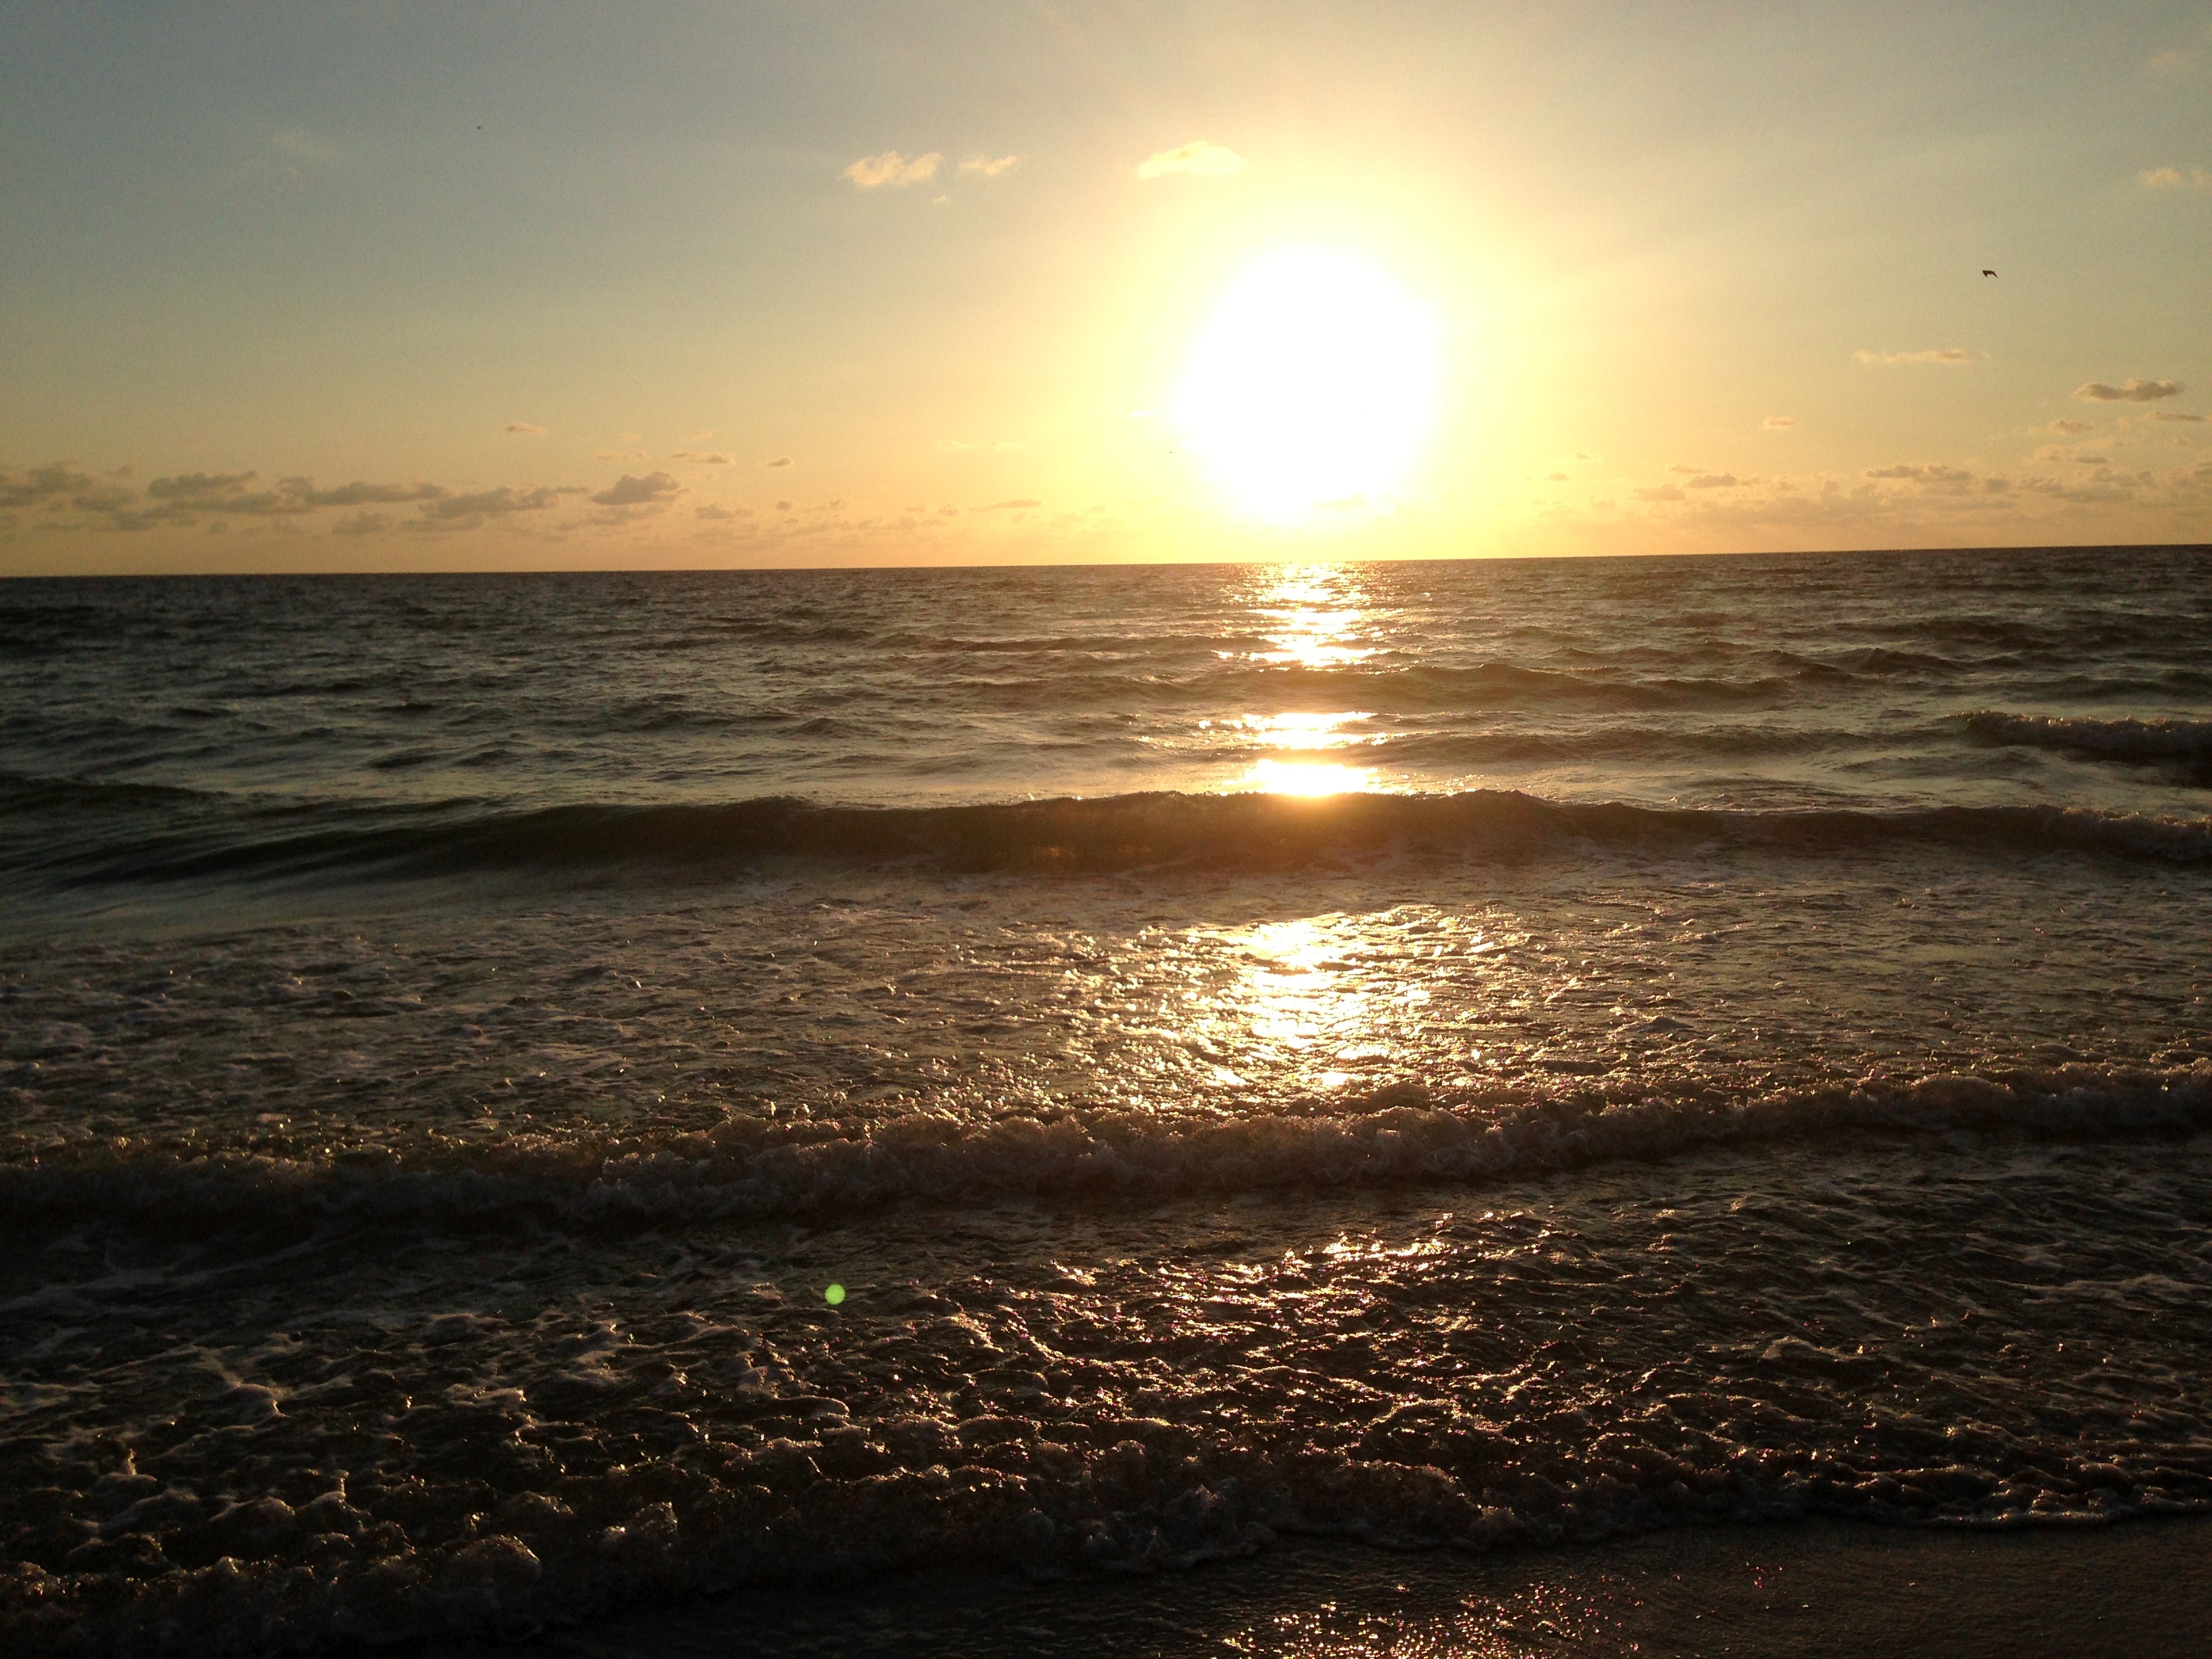
beach, sea, coast, water, nature, sand, ocean, horizon, sky, sun, sunrise, sunset, sunlight, morning, shore, wave, dawn, summer, vacation, travel, dusk, evening, scenic, body of water, waves, beautiful, wind wave